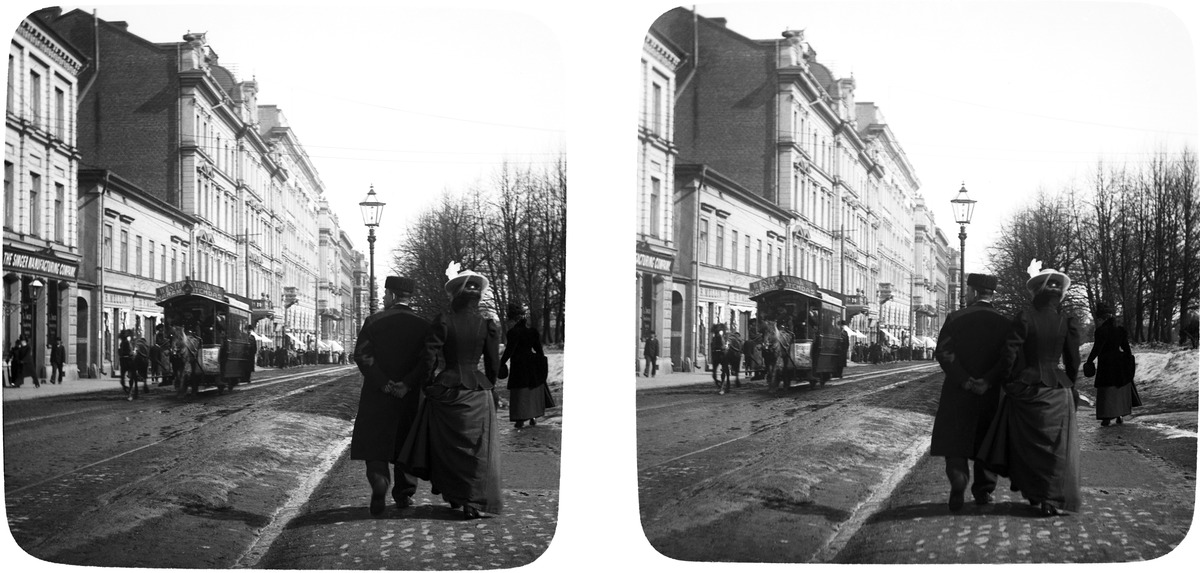
Näkymä Pohjoisesplanadille
sisällön kuvaus: Näkymä Pohjoisesplanadille. mustavalkoinen
Kuvaaja: Lindbohm, Ivar Werner Johannes, valokuvaaja, Lindbohm, Ines Aurora, valokuvaaja, Lindbohm, Knut Hjalmar, valokuvaaja
Ajankohta: kuvausaika 1899 - 1909
Paikka: Suomi, Uusimaa, Helsinki, Kaartinkaupunki Helsinki, Pohjoisesplanadi
Aiheet: kadut, jalankulkijat, raitiovaunut, hevosajoneuvot, kerrostalot, puistot